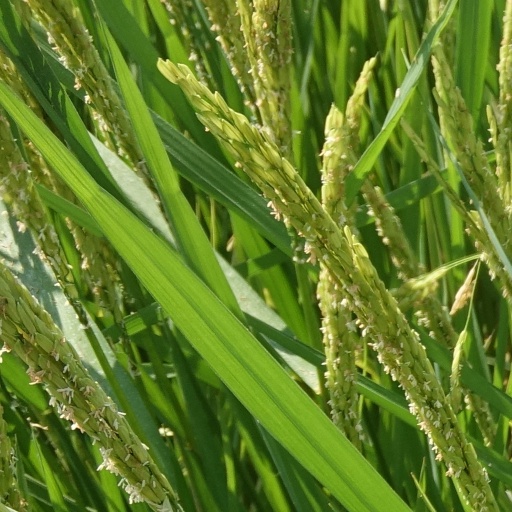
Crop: rice